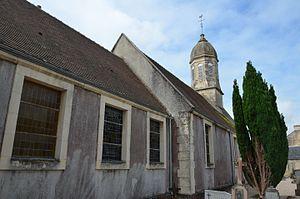
Église Saint-Pierre de Touffréville.
Touffréville est une commune française, située dans le département du Calvados en région Normandie, peuplée de 372 habitants.